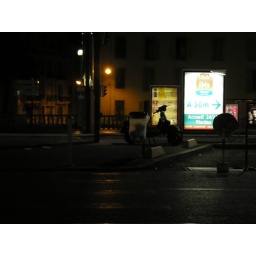
another view from the cozy early morning sidewalk in front of the train station.